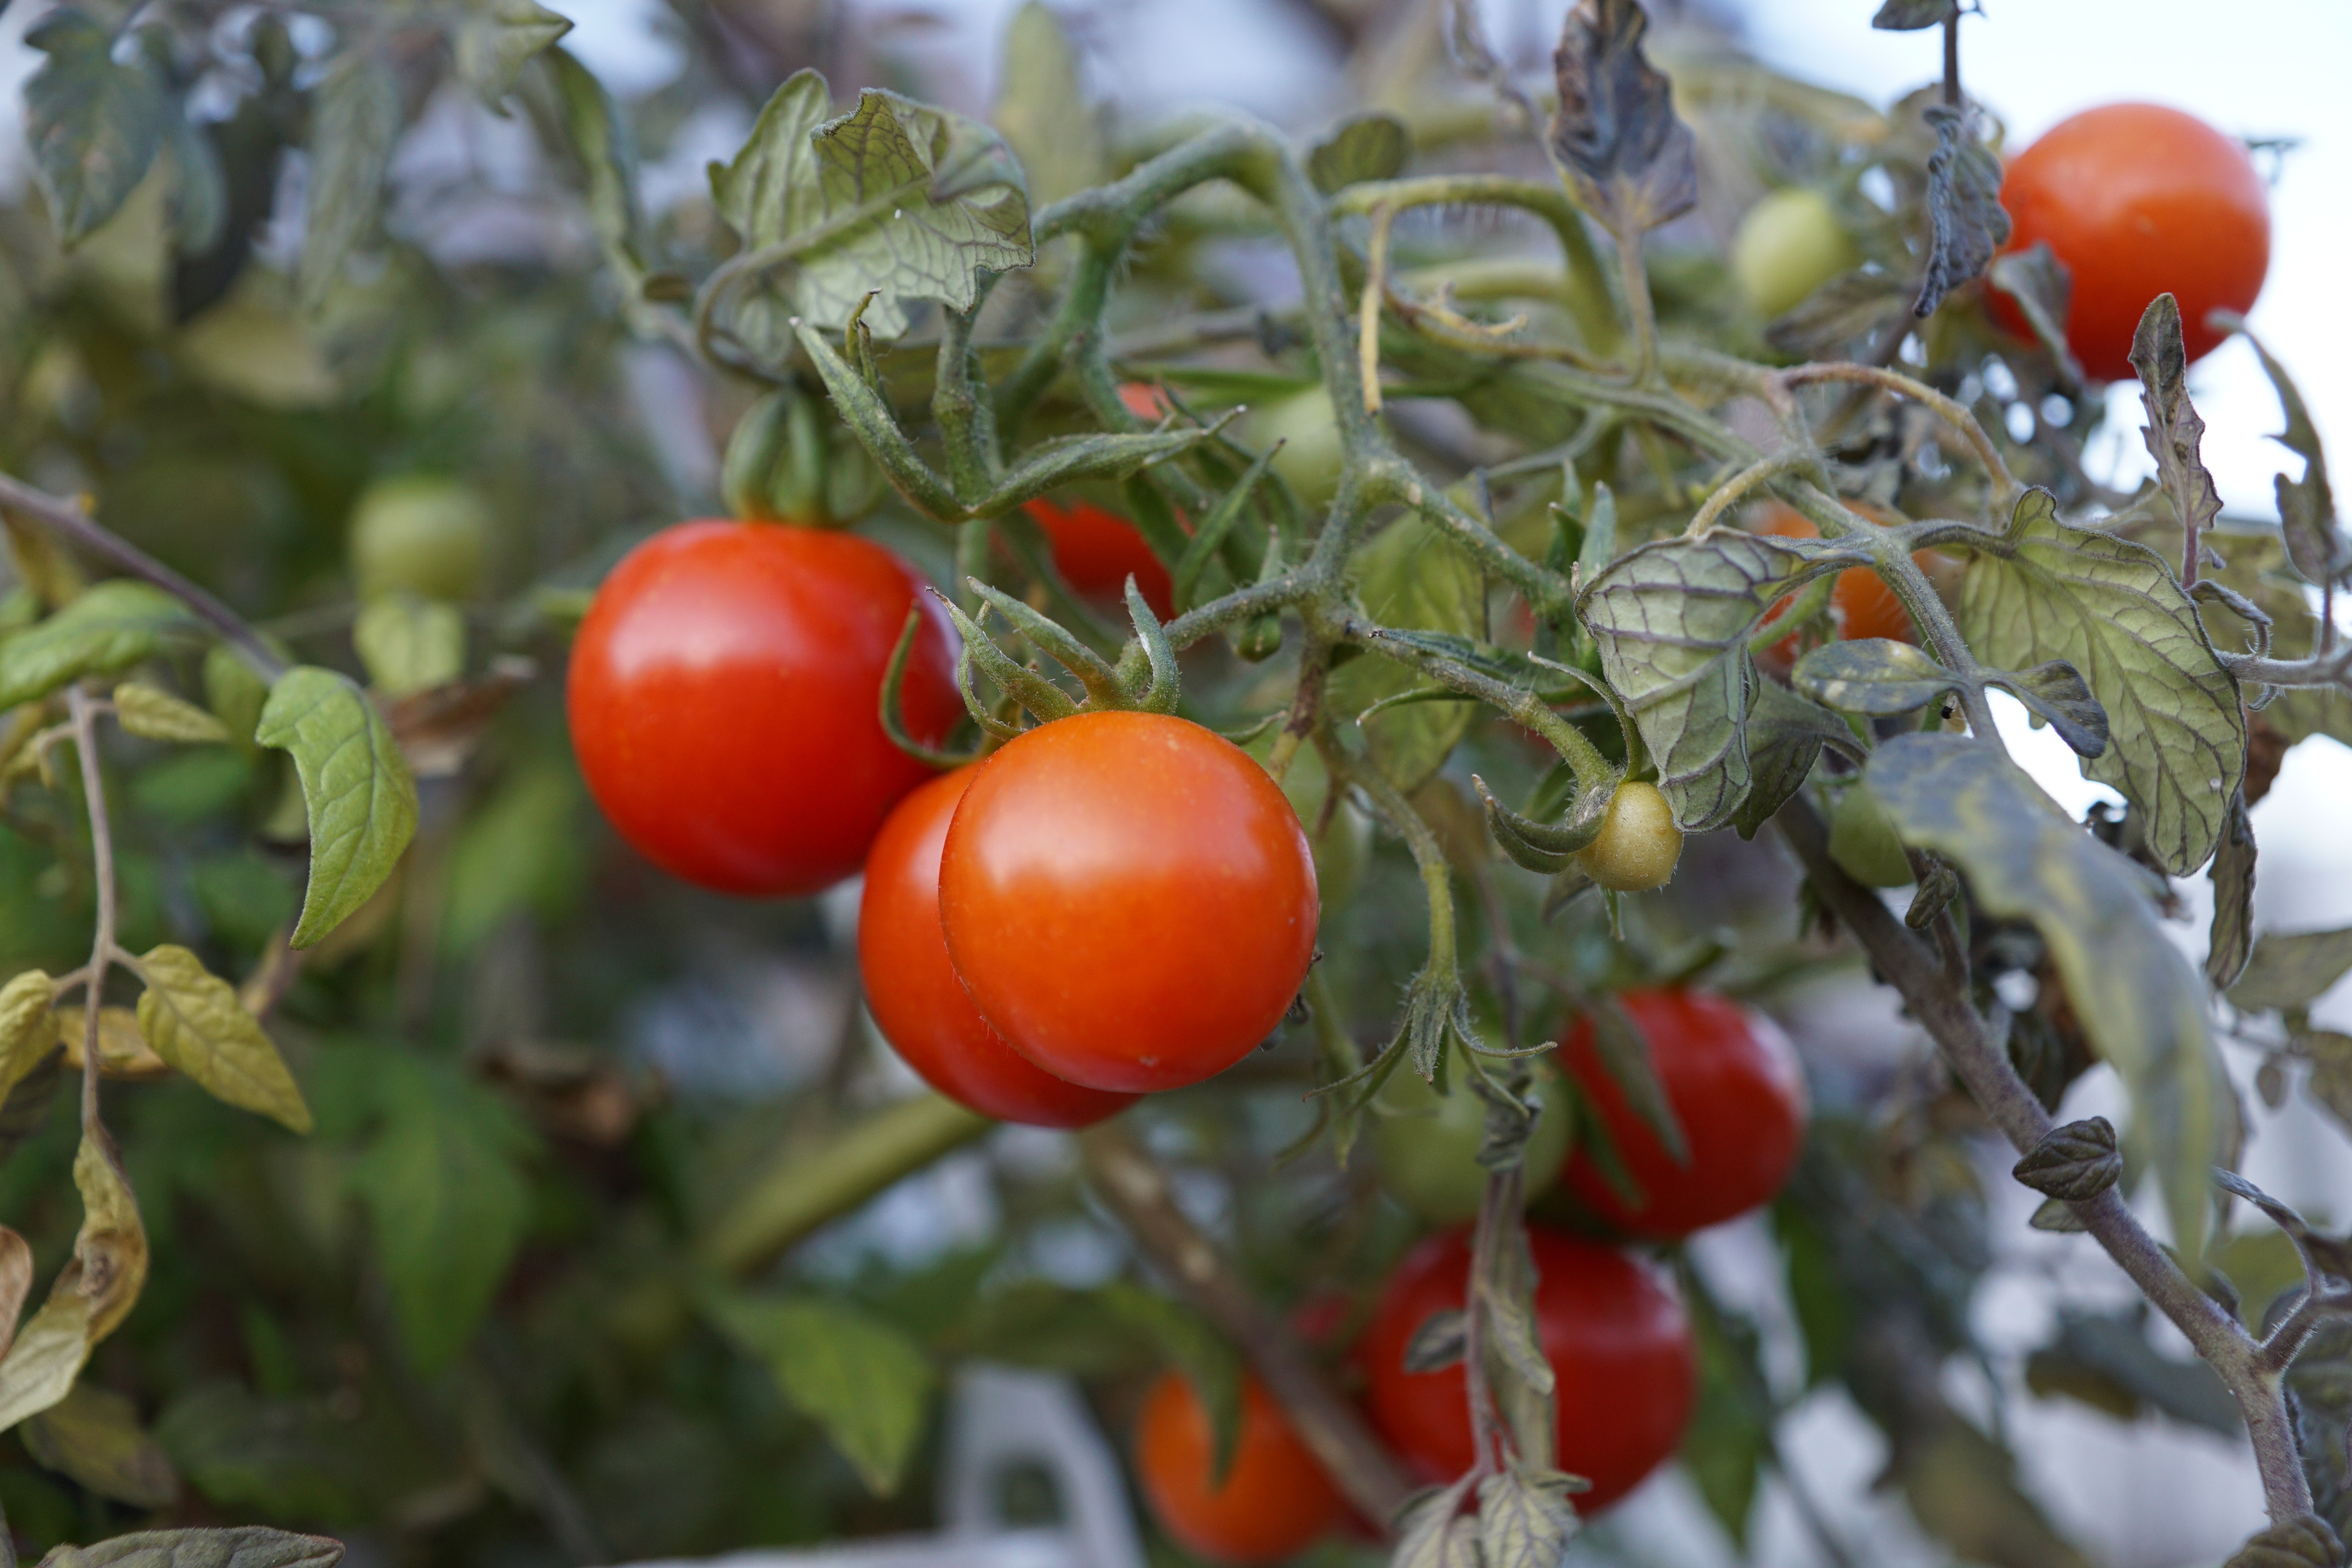
plant, fruit, flower, food, green, red, produce, vegetable, tomato, tomatoes, cherry, rose hip, flowering plant, acerola, malpighia, land plant, potato and tomato genus